2023 Medieval Times strike

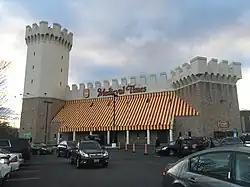
The Medieval Times location in Lyndhurst, New Jersey, 2018

Medieval Times Dinner and Tournament is a Texas-based company that operates several Middle Ages-themed dinner theaters across North America, including nine locations in the United States and one in Canada as of 2022. The theaters host daily dinner shows that last for two hours and feature actors portraying medieval stock characters, such as knights and squires, participating in jousting and sword fighting, among other scripted games of skill. According to "HuffPost", the role of the actors is tantamount to that of a stunt performer, and in many cases, the actors participate in two to three performances daily. At the Buena Park, California, location, some performers worked six-day weeks, participating in between 16 and 21 shows per week.